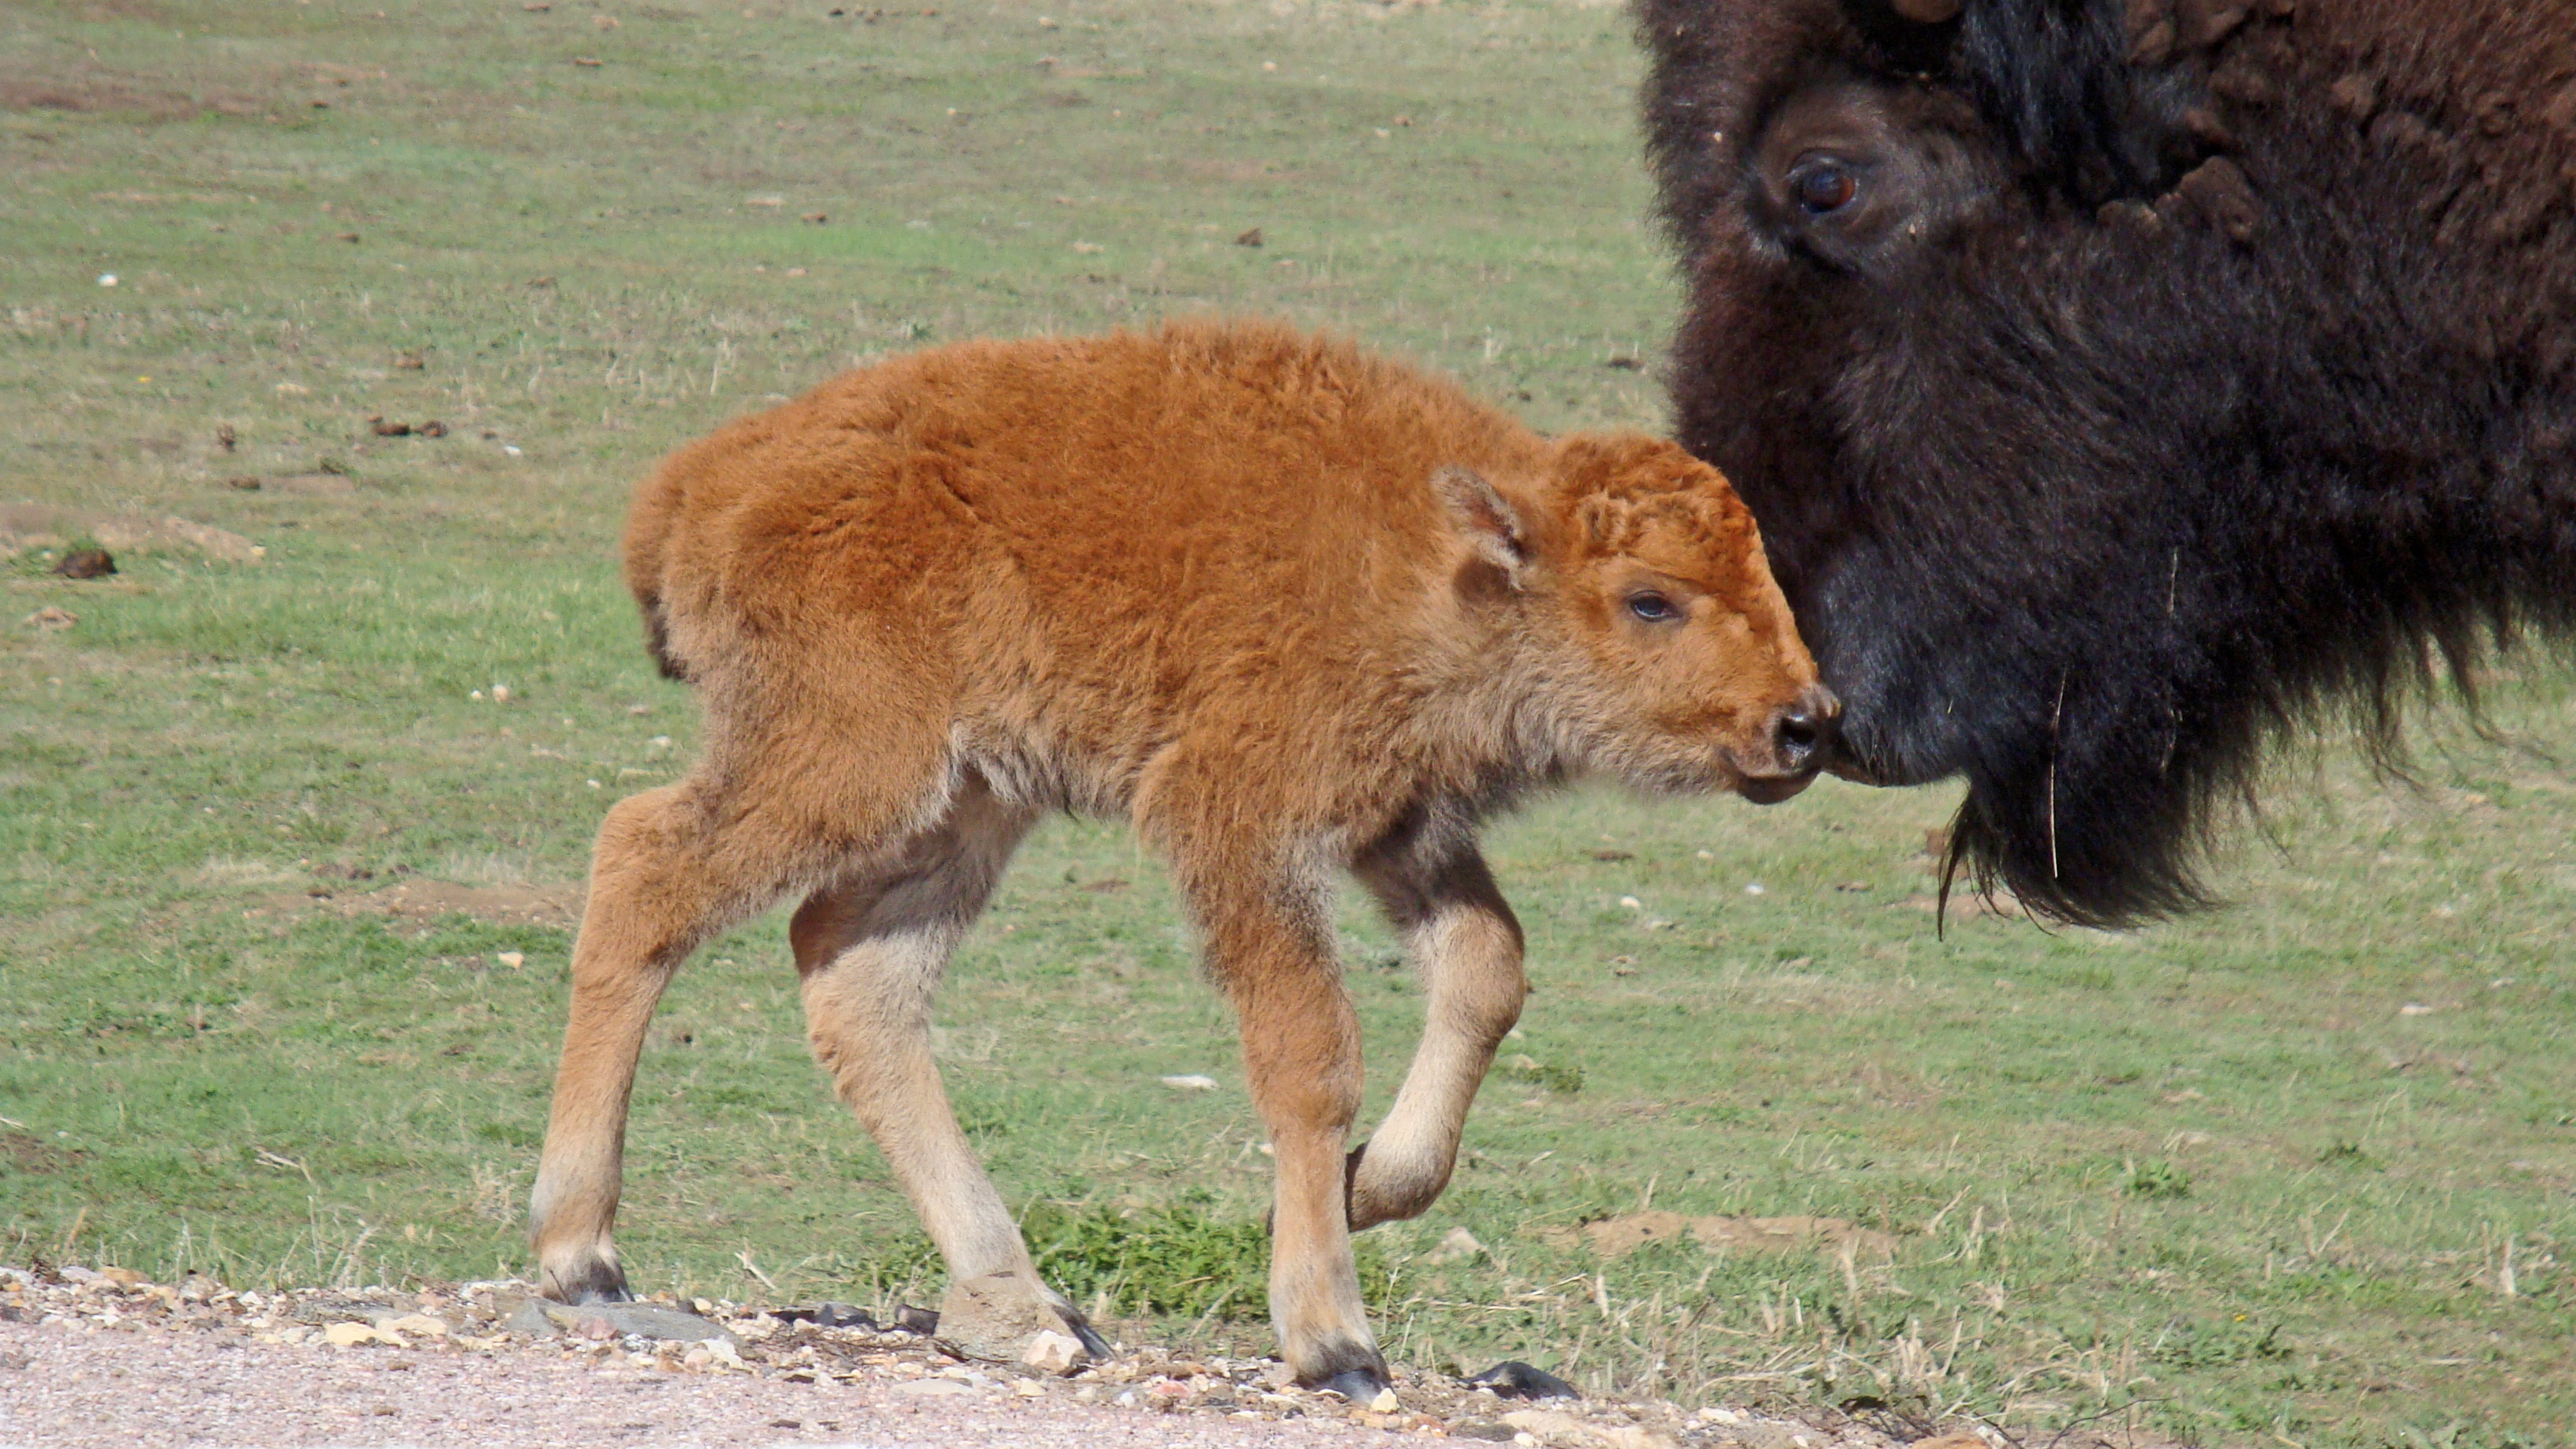
nature, wildlife, herd, pasture, grazing, america, mammal, national park, fauna, calf, yellowstone, united states, animals, vertebrate, bison, buffalo, wild animals, national parks, bison calf, cattle like mammal, cow goat family